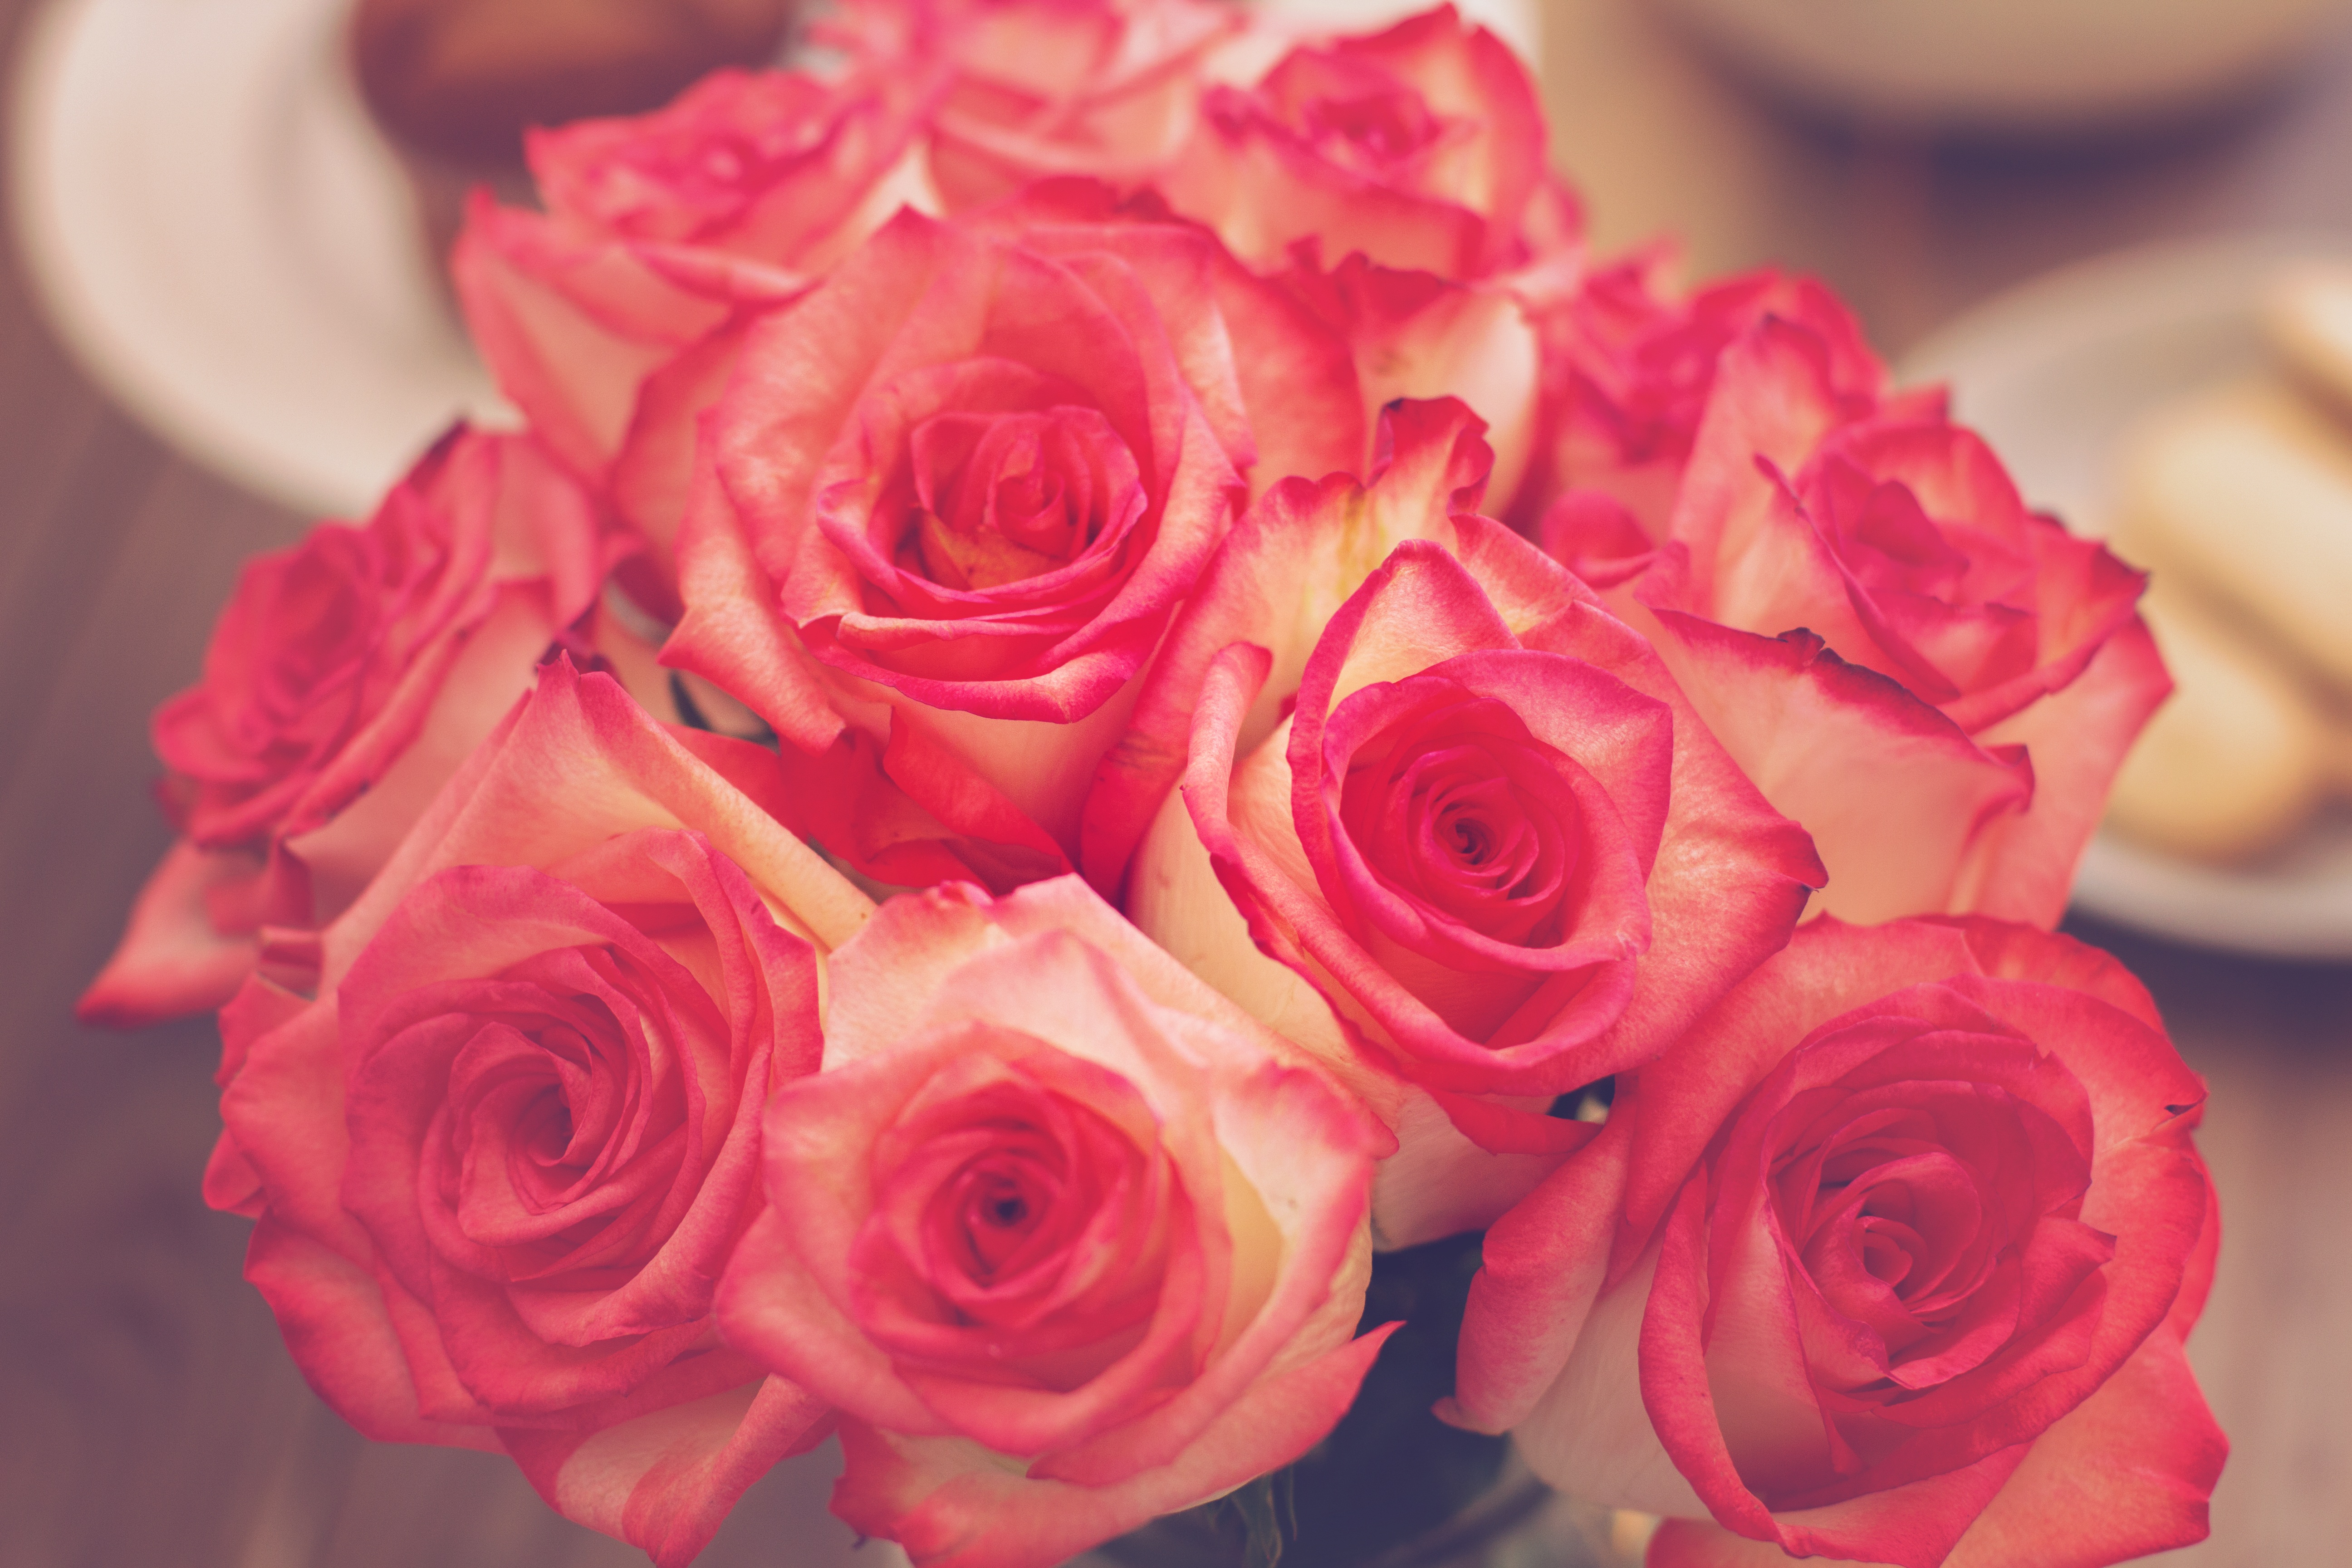
plant, flower, petal, bouquet, rose, red, pink, flowers, roses, floristry, macro photography, flowering plant, garden roses, rose family, flower bouquet, cut flowers, floral design, land plant, flower arranging